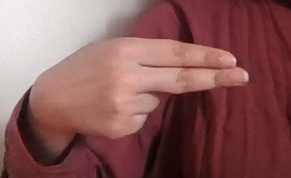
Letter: ain